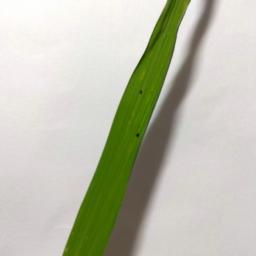
Label: Rice___Brown_Spot